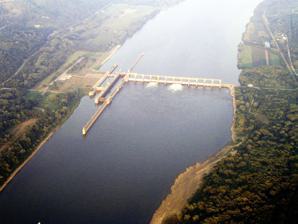
Building: Captain Anthony Meldahl Locks and Dam
Country: United States of America
Year built: 1964
Dam in Kentucky / Clermont County, Ohio Captain Anthony Meldahl Locks and Dam Country United States Location Bracken County, Kentucky / Clermont County, Ohio Construction began April 1961 (dam) Opening date December 1964 (dam) Operator(s) United States Army Corps of Engineers Hamilton, Oh Utility Department (future electric plant) Dam and spillways Impounds Ohio River Length 1,756 ft (535.2 m) Power Station Installed capacity 105 MW The Captain Anthony Meldahl Locks and Dam is a non-navigable river control dam with an associated lock , located at mile marker 436 on the Ohio River .  It was named for Captain Anthony Meldahl, a river captain. The dam has a top length of 1,756 feet (535 m) with a 372-foot (113 m) fixed weir and a 310-foot (94 m) open crest.  At normal pool elevation the length is 95 miles (153 km) upstream encompassing an area of 21,700 acres (88 km 2 ).  The facility is operated by the United States Army Corps of Engineers . A joint venture between Baker Concrete and Alberici Constructors built a three turbine hydroelectric plant and spillway addition to the Meldahl Locks and Dam With a generating capacity of 105 MW. The facility became fully operational in 2016. See also List of crossings of the Ohio River List of locks and dams of the Ohio River References